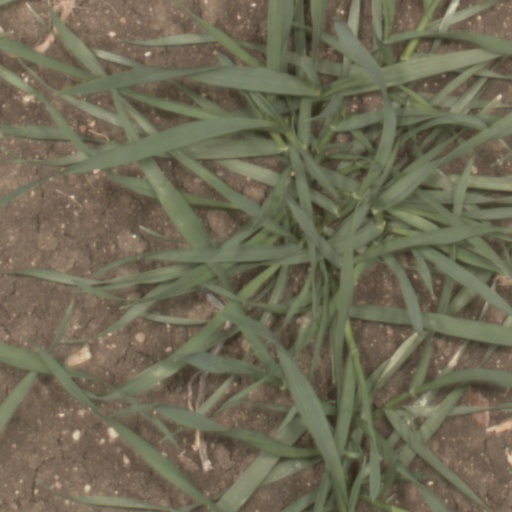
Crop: wheat